Private Life (2018 film)

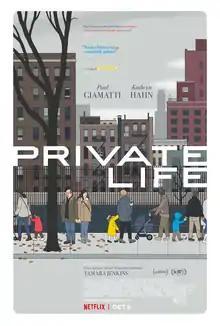
Official release poster by Chris Ware

Private Life is a 2018 American comedy-drama film written and directed by Tamara Jenkins and starring Paul Giamatti and Kathryn Hahn, with Kayli Carter, Molly Shannon, John Carroll Lynch, Desmin Borges, and Denis O'Hare in supporting roles. The film focuses on Richard and Rachel, a middle-aged married couple of New York City creatives, who are desperately trying to have a child by any means possible.